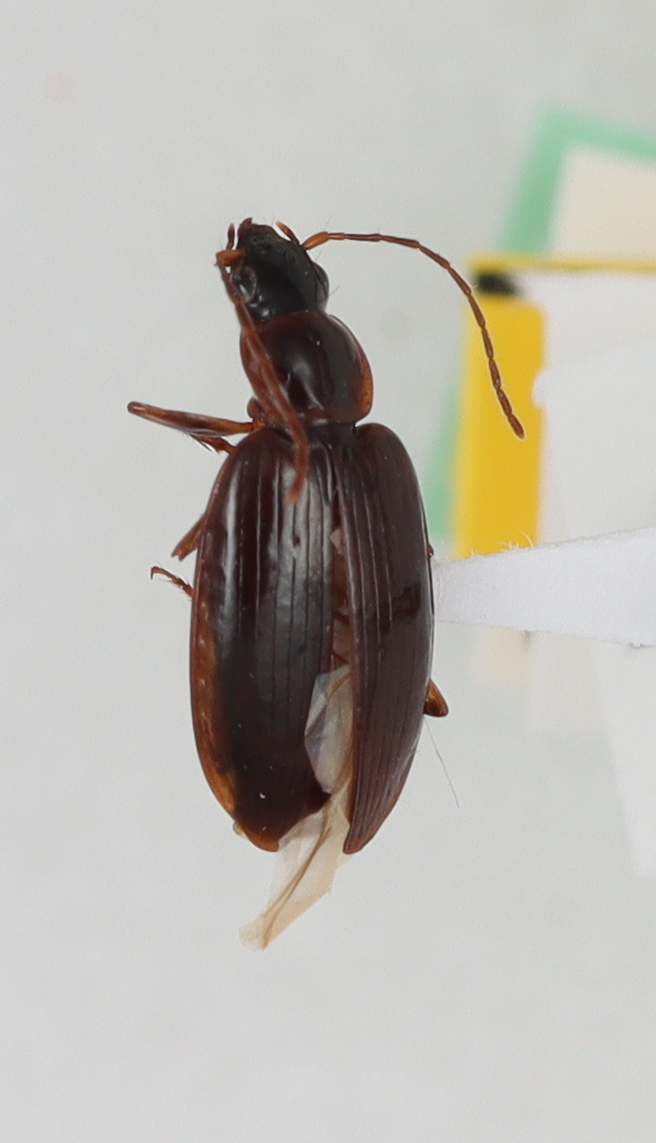
Scientific name: Blackburnia hawaiiensis
Plot: 7
Trap: W
Collected: 20200901